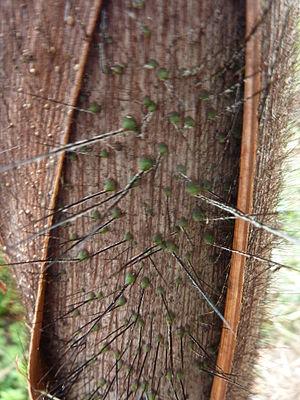
Détail gaine foliaire du Palmiste noir (Acanthophoenix crinita)
Le Palmiste noir ou Palmiste noir des hauts est une espèce de plantes de la famille des arécacées. Elle est endémique de l'île de La Réunion, département d'outre-mer français dans le sud-ouest de l’océan Indien.